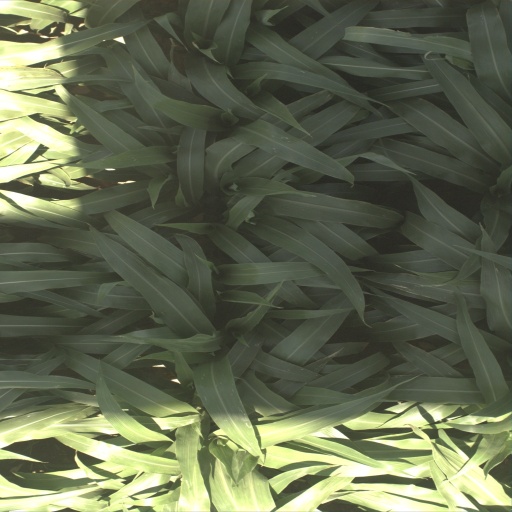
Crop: sorghum